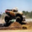
Label: tractor